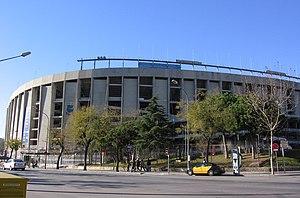
La section football du FC Barcelone est un club de football espagnol fondé en 1899, basé à Barcelone et qui évolue dans le championnat d'Espagne de football.
Le Camp Nou est un stade de football, situé à Barcelone dans le district des Corts, en Espagne. Le FC Barcelone en est le club résident depuis son inauguration. Avec une capacité de 99 354 places, le Camp Nou est le plus grand stade d'Europe et le douzième plus grand stade du monde. Cet édifice est classé Stade UEFA catégorie 4, ce qui lui permet de recevoir de nombreux matchs internationaux et notamment plusieurs finales de Ligue des champions, la dernière étant la finale de l'édition 1999.
Le Derby barcelonais, Derbi barcelonés, Derby de Catalogne ou Derby catalan se réfère à l'antagonisme entre les deux clubs de football principaux de Barcelone, le FC Barcelone et l'Espanyol de Barcelone. La première confrontation a lieu le 27 janvier 1901 et voit la victoire du FC Barcelone. Le premier derby professionnel est disputé le 7 avril 1929, à l'occasion du premier championnat d'Espagne, et voit également la victoire du FC Barcelone.